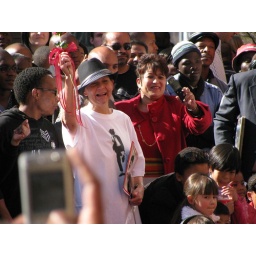
Some fans came dressed in trademark Jackson gear, sporting white socks, gloves and black hats.